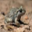
Label: frog